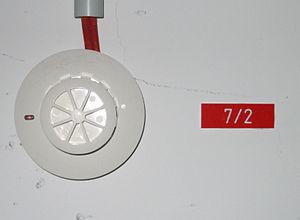
La télésurveillance est un système technique structuré en réseau permettant de surveiller à distance des lieux, des machines ou des individus.